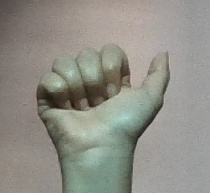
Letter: dhad